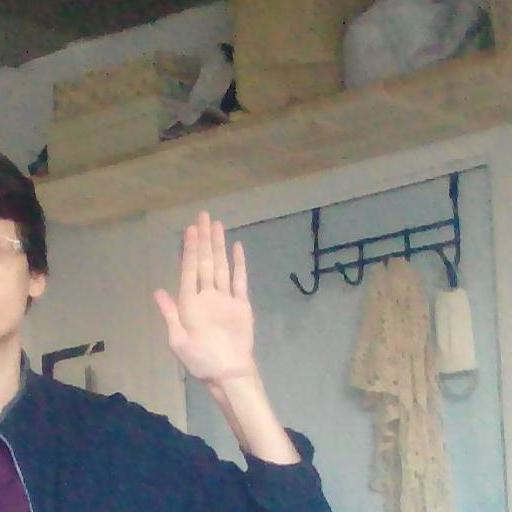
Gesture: stop